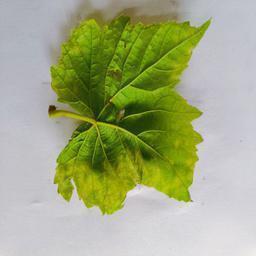
Label: Downy Mildew